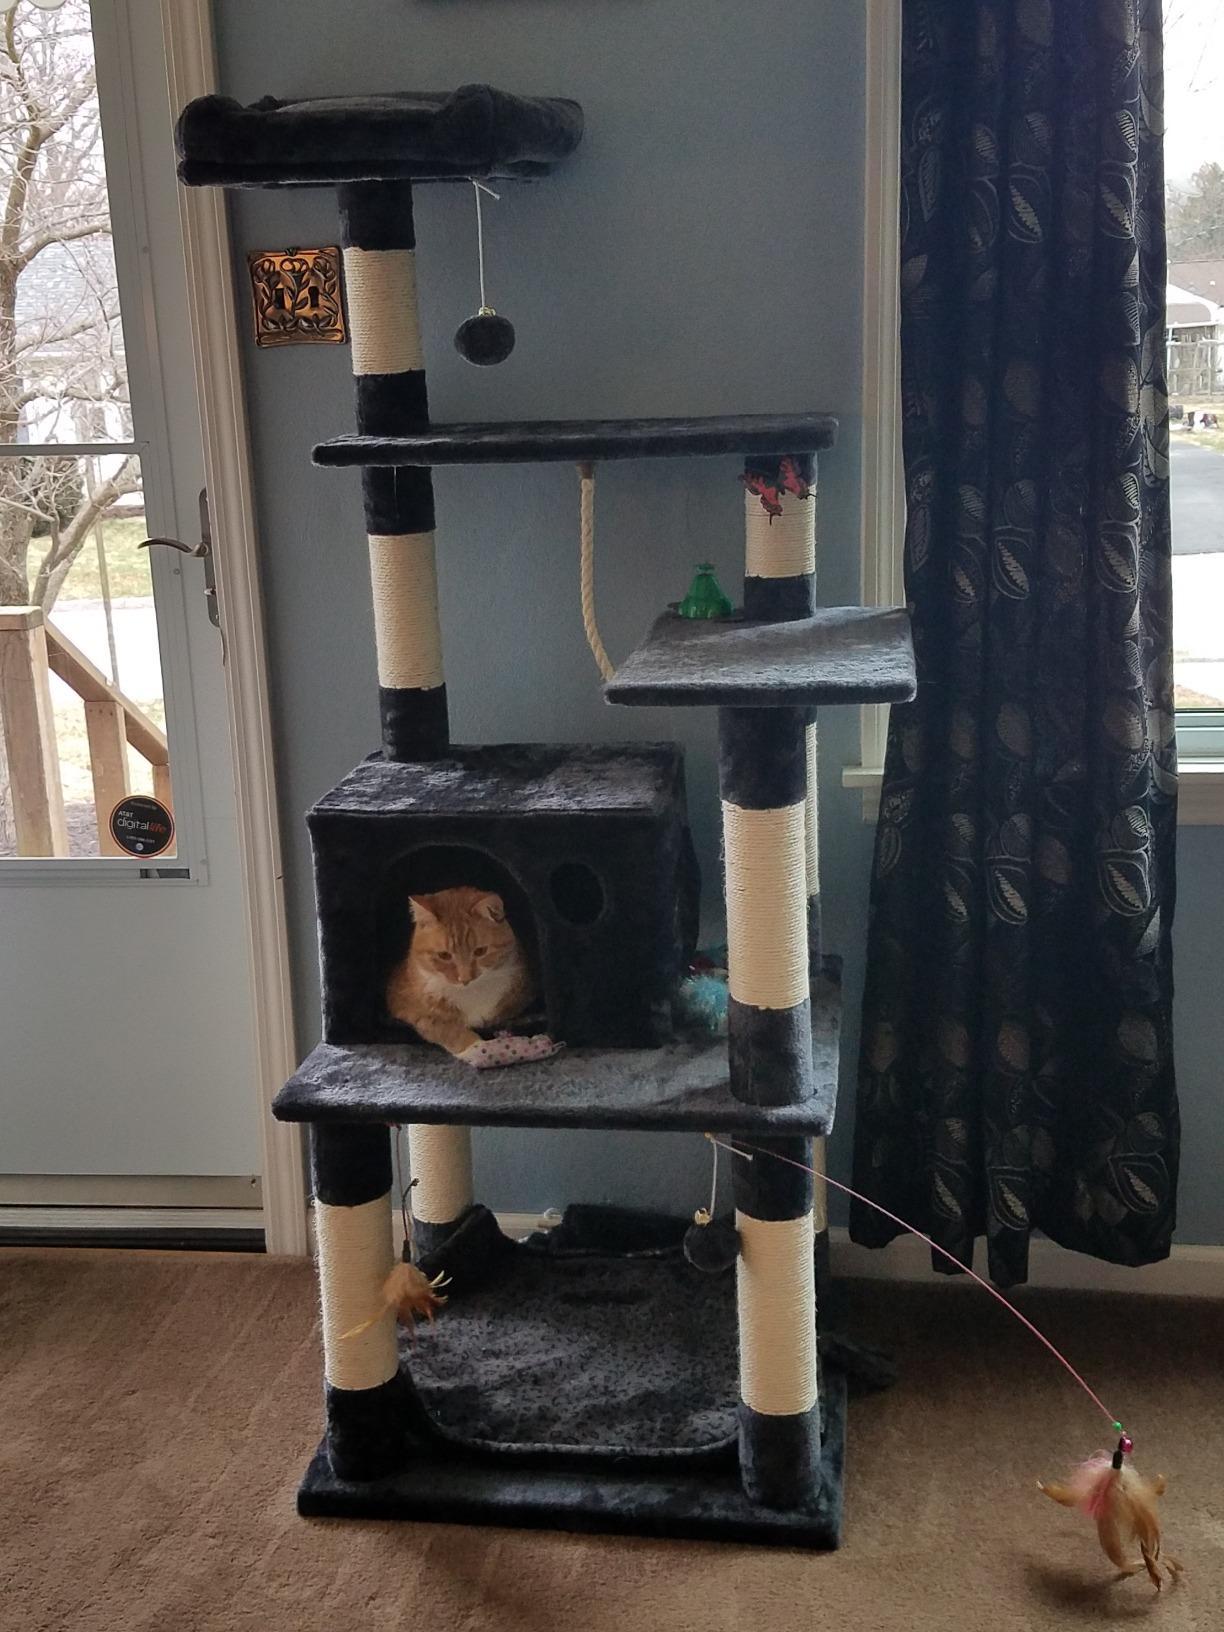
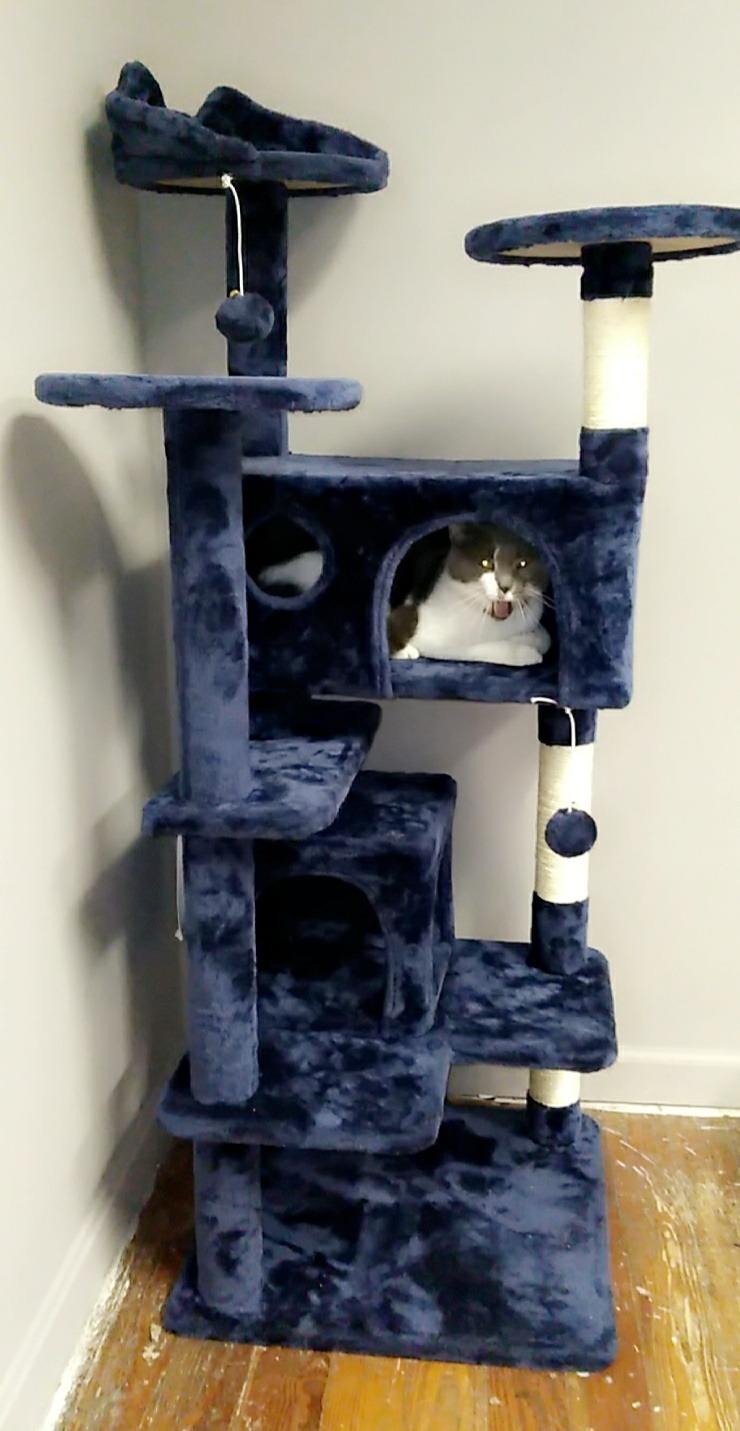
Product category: items_cat tree
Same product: no